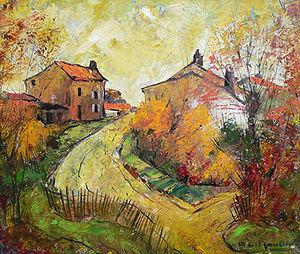
Le bocage vendéen vu par le peintre André-Charles Nauleau
André-Charles Nauleau est un peintre français né le 6 mai 1908 à La Roche-sur-Yon, où il résida toute sa vie. Il meurt le 9 octobre 1986.